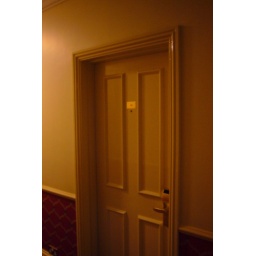
door to hotel room at park house hotel in galway